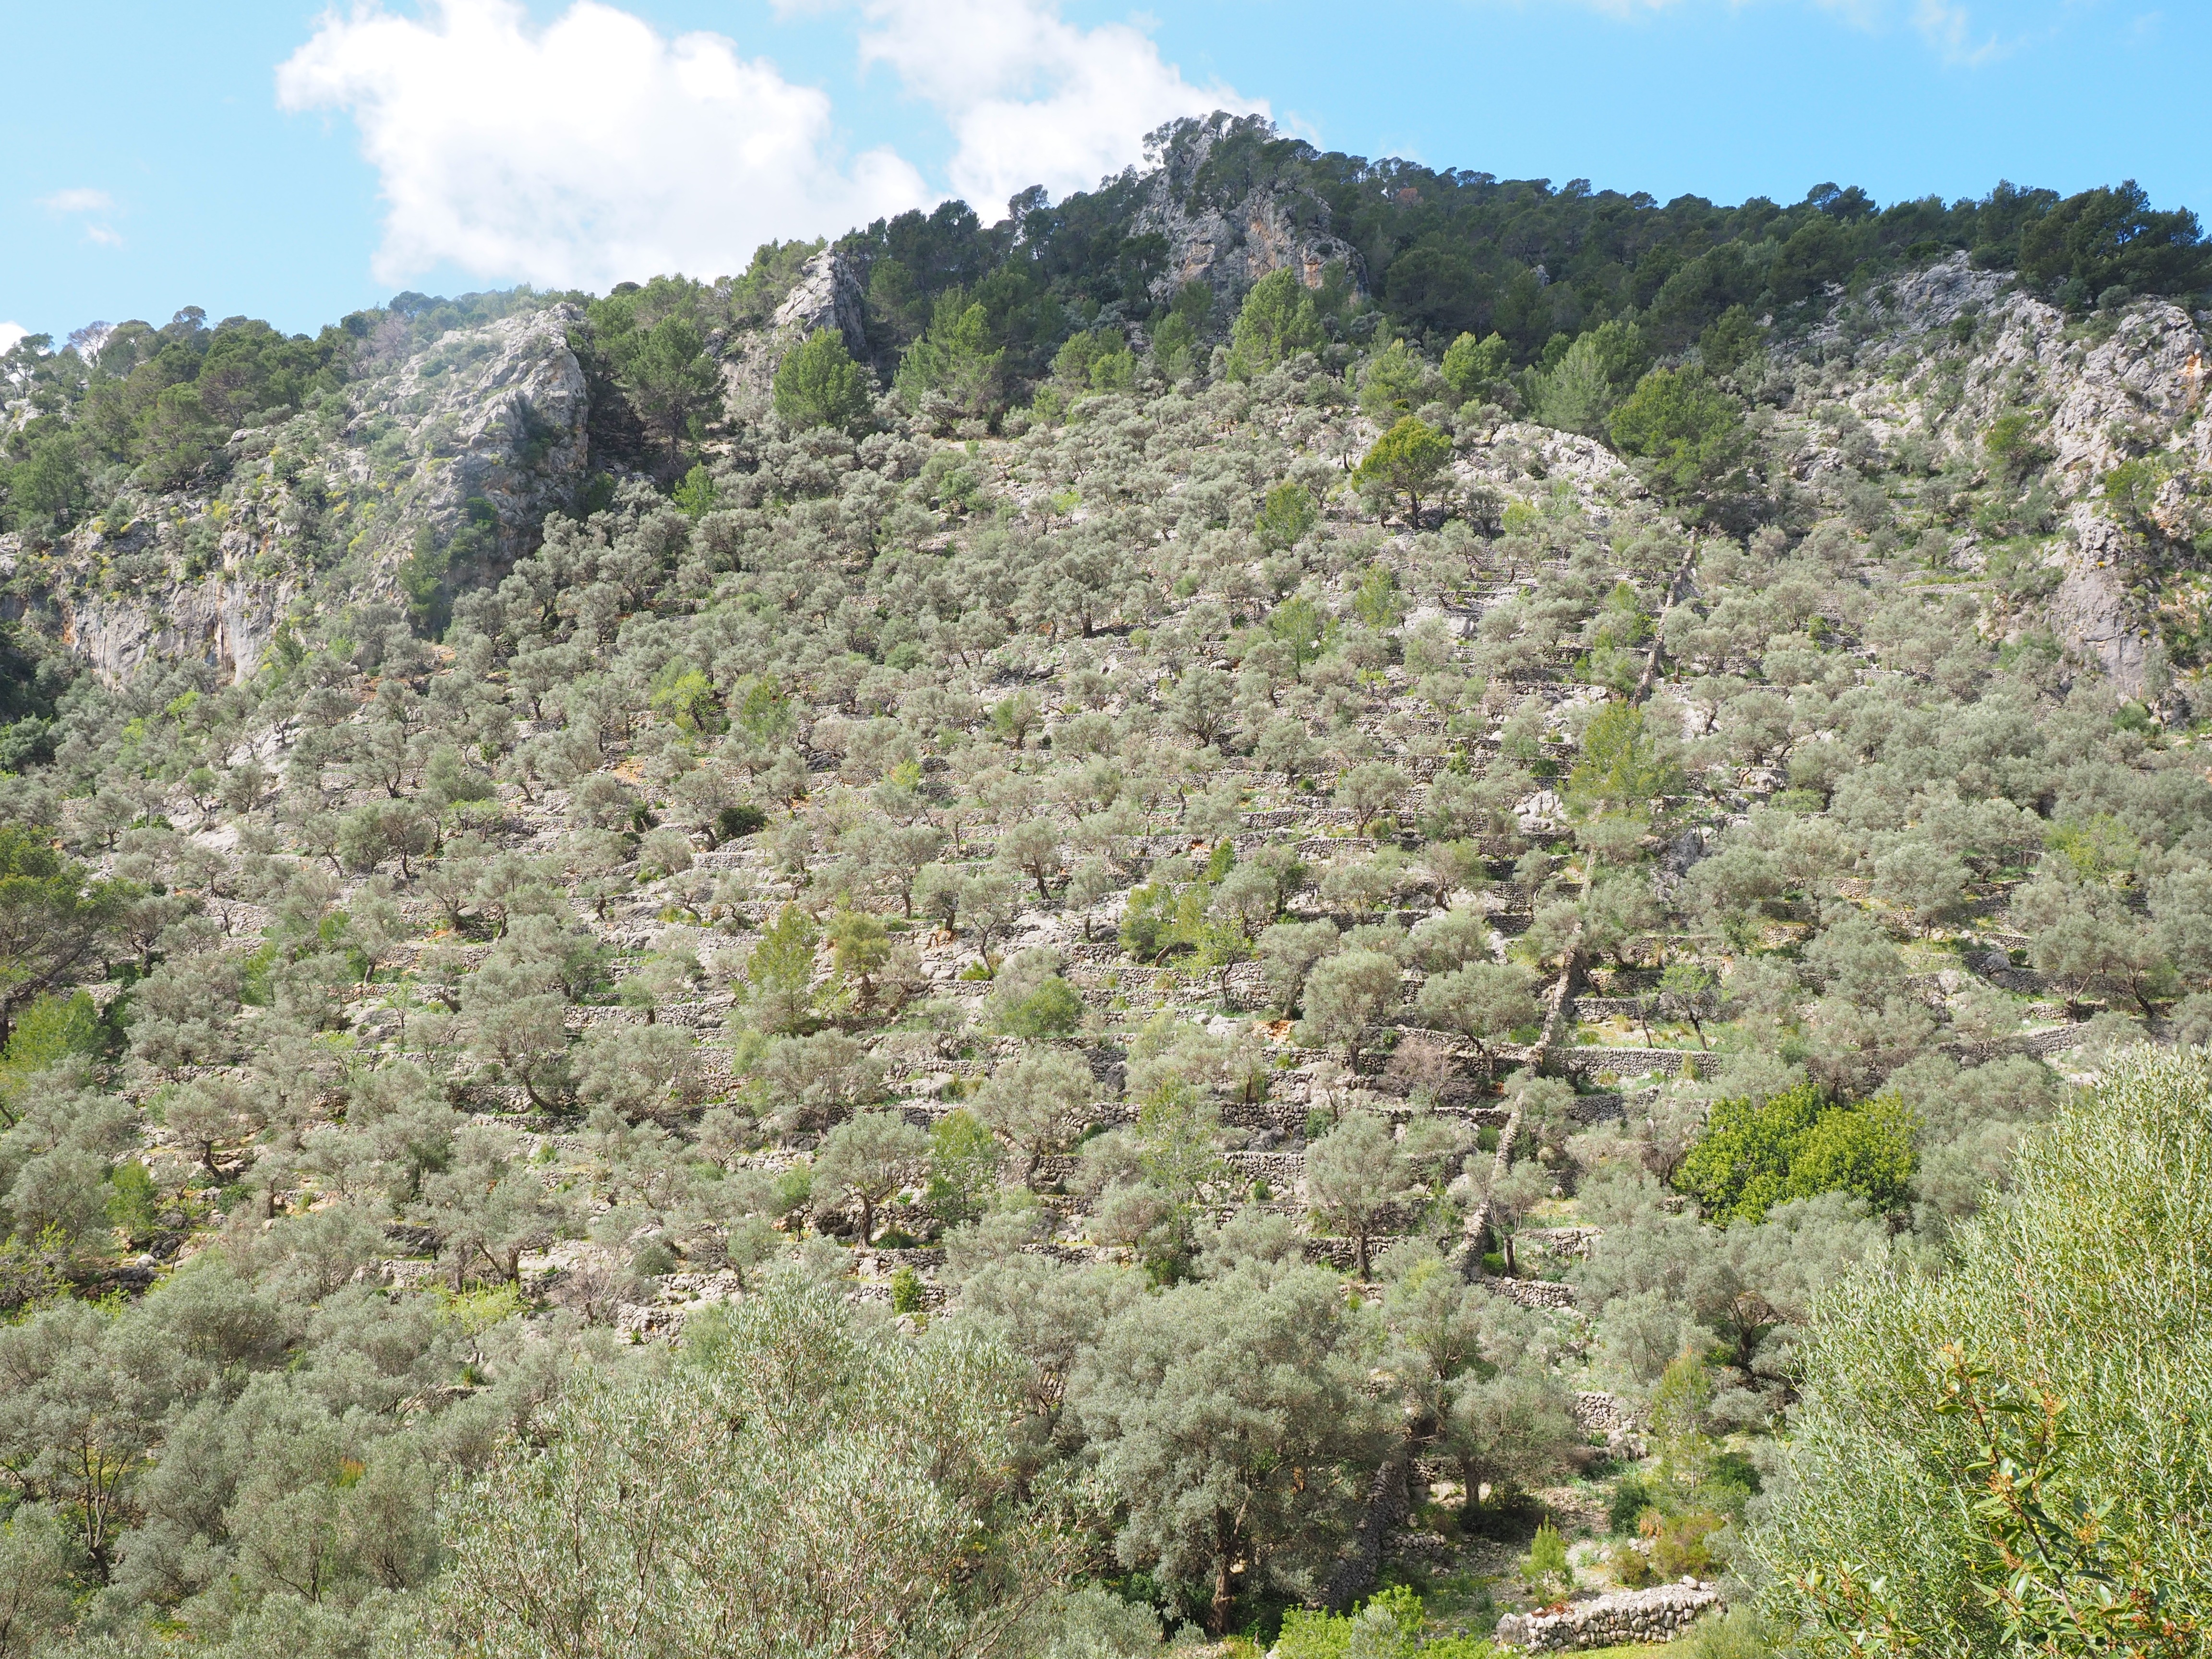
walking, mountain, trail, hill, flower, adventure, wall, valley, jungle, rocky, stone wall, agriculture, terrain, ridge, mountainside, geology, vegetation, plateau, mallorca, habitat, planting, ecosystem, management, olive trees, nature reserve, olive grove, biome, olive garden, caimari, olive plantation, olive planting, natural environment, mountainous landforms, shrubland